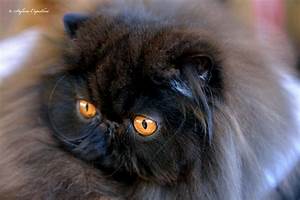
Label: gatto